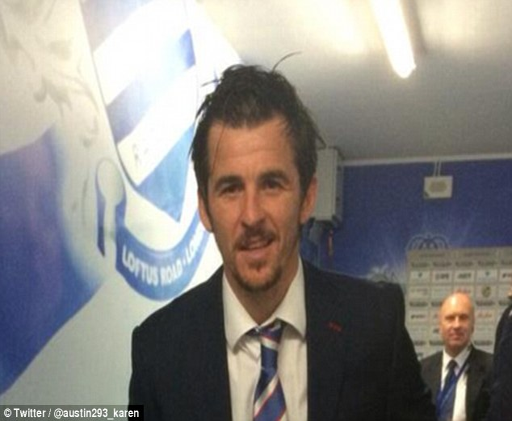
football player is next , and the midfielder has gone for the unkempt look .